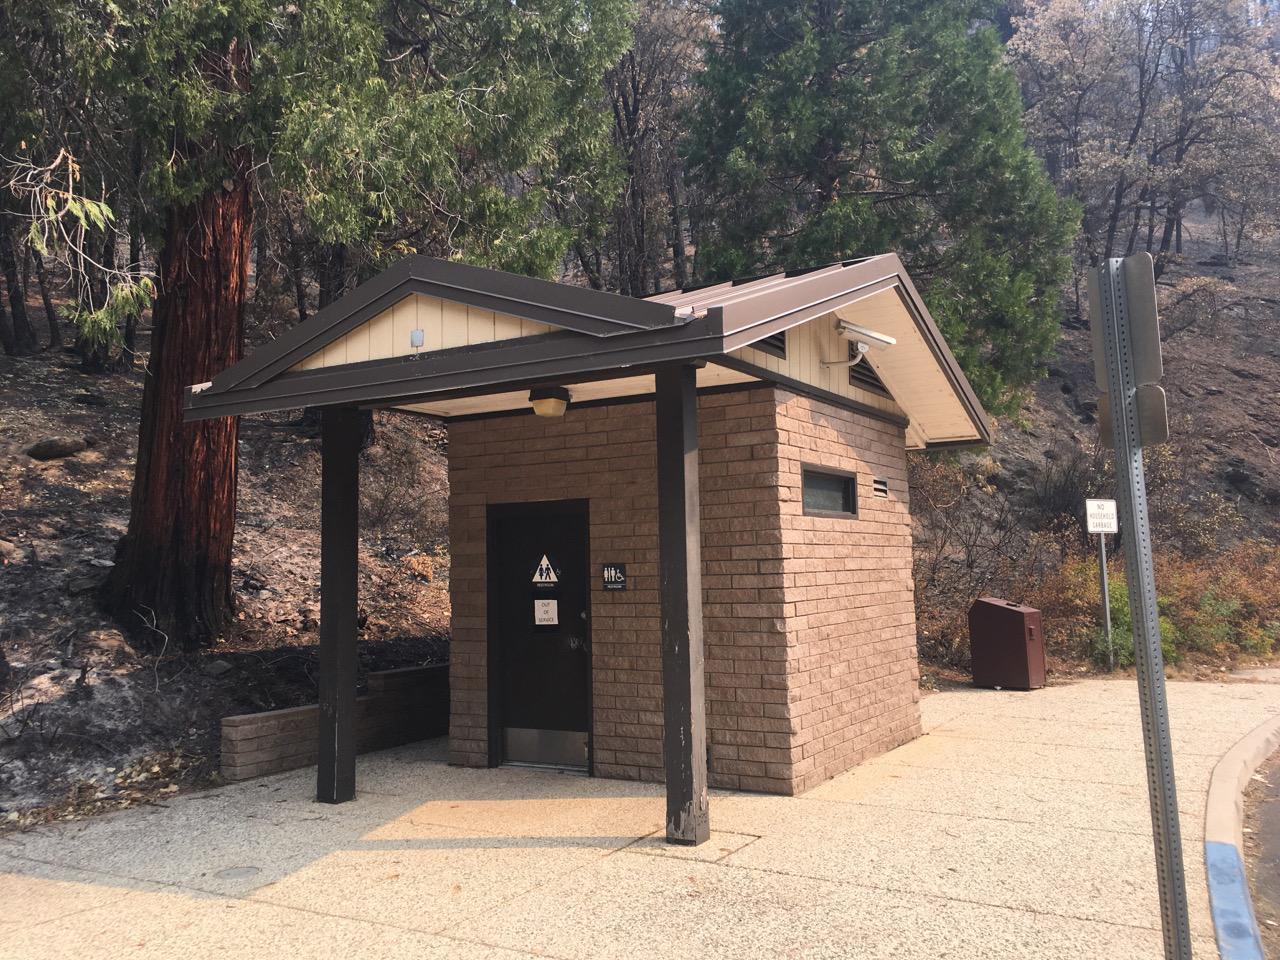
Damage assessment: no_damage